Hezbollah armed strength

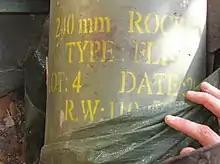
A Hezbollah Falaq-1 or Fajr-3 rocket captured by the IDF in 2006

In general, Hezbollah has the most advanced and numerous anti-tank weaponry of any non-state actor, while having less advanced weapons than a normal nation state. Hezbollah is generally described as having relatively advanced anti-tank missiles and of using them with skill. Hezbollah's anti-tank weaponry is one of their defining attributes. Hezbollah's anti-tank weapons are among the most well-documented of their weaponry, but there is still disagreement over precisely which weapons are in their possession.